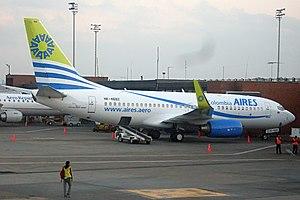
Le vol Aires 8250 était un vol intérieur régulier de passagers qui s'est écrasé le 16 août 2010 sur l'île colombienne de San Andrés, dans les Caraïbes, causant la mort de deux personnes. Sur les 131 personnes à bord, 129 personnes ont donc survécu à l'accident. L'avion, un Boeing 737-700 exploité par Aires, était en route depuis Bogota, la capitale colombienne, lorsqu'il s'est écrasé alors qu'il tentait d'atterrir par mauvais temps, se divisant en trois sections lors de l'impact avec la piste.